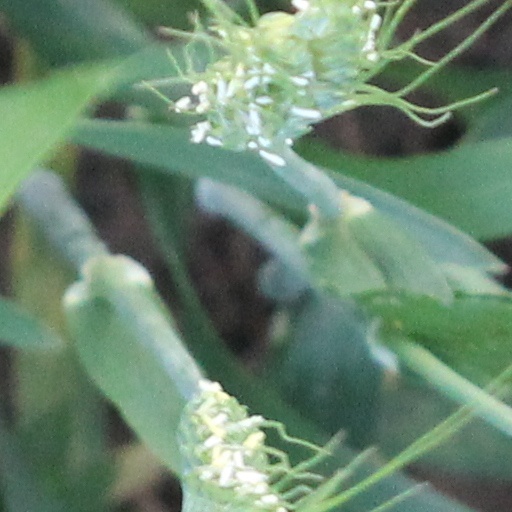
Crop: wheat